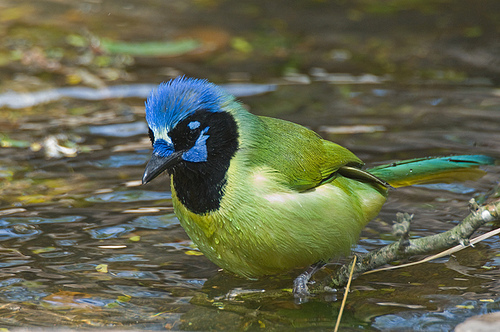
this bird has a solid green body, except for its head, which has a pointed triangular beak and blue and black feathers with a blue circle above the eye.
this is a green bird and a blue crown with a black billa brightly colored bird with a blue head and green body.
this bright green bird has a black throat and blue head.
this small bird's head is blue, throat is black, and body is green.
this bird has a blue head and black chest, the body is a forest green color.
the bird has a spiked blue crown, black throat and green belly.
this particular bird has a belly that is green and yellow mixed together
this small bird has a bright blue colored crown, and bright green colored wings.
this beautiful bird is mostly greenish on the body while having bluish on the head and cheek patch and a darker green on its tail feathers.
Species: Green Jay